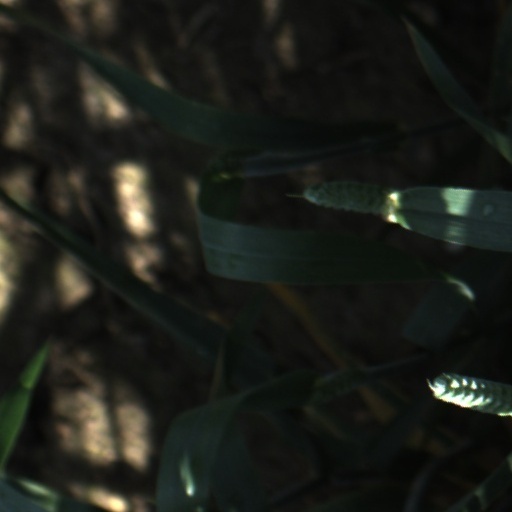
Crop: wheat